Egon Møller-Nielsen

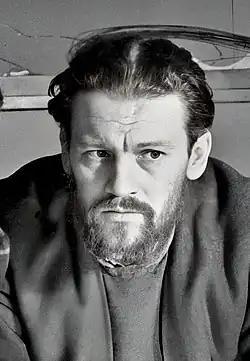
Egon Møller-Nielsen.

Egon Möller-Nielsen (9 May 1915 - 27 September 1959) was a Danish-Swedish architect and sculptor. He was known for his abstract sculptures in surreal style which are found in several Swedish sites.